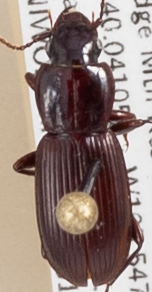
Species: Pterostichus restrictus
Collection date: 2018-07-31
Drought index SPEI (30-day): -0.556
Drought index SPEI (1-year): -0.62
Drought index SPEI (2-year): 0.23